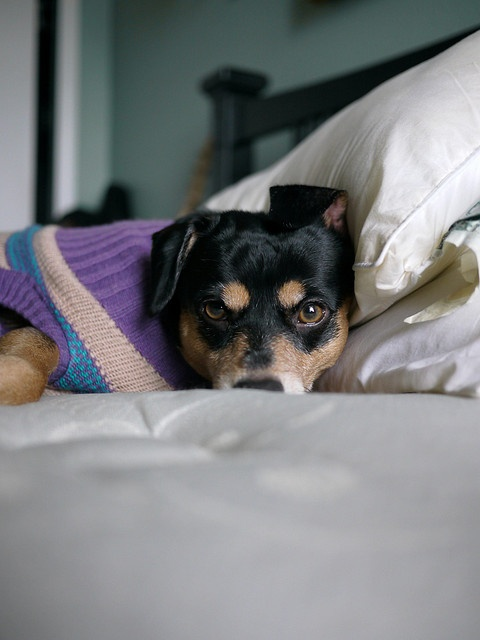
A black and brown dog laying on top of a bed.
A black and brown dog on white bed with pillows.
A black dog with a sweater is on a bed.
A dog, on a bed and its head on a pillow, is wearing a sweater.
A small dog in a sweater laying on a bed.